Catholic Church in Burundi

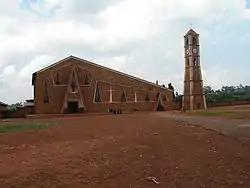
Gitega cathedral

The Catholic Church in Burundi is part of the worldwide Catholic Church, under the spiritual leadership of the Pope in Rome.